Xavier Abril

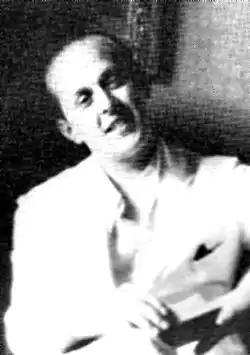
Abril circa 1940

Xavier Abril de Vivero, (4 November 1905 in Lima - 1 January 1990 in Montevideo) was a Peruvian poet and essayist who devoted time studying the poetry of César Vallejo.